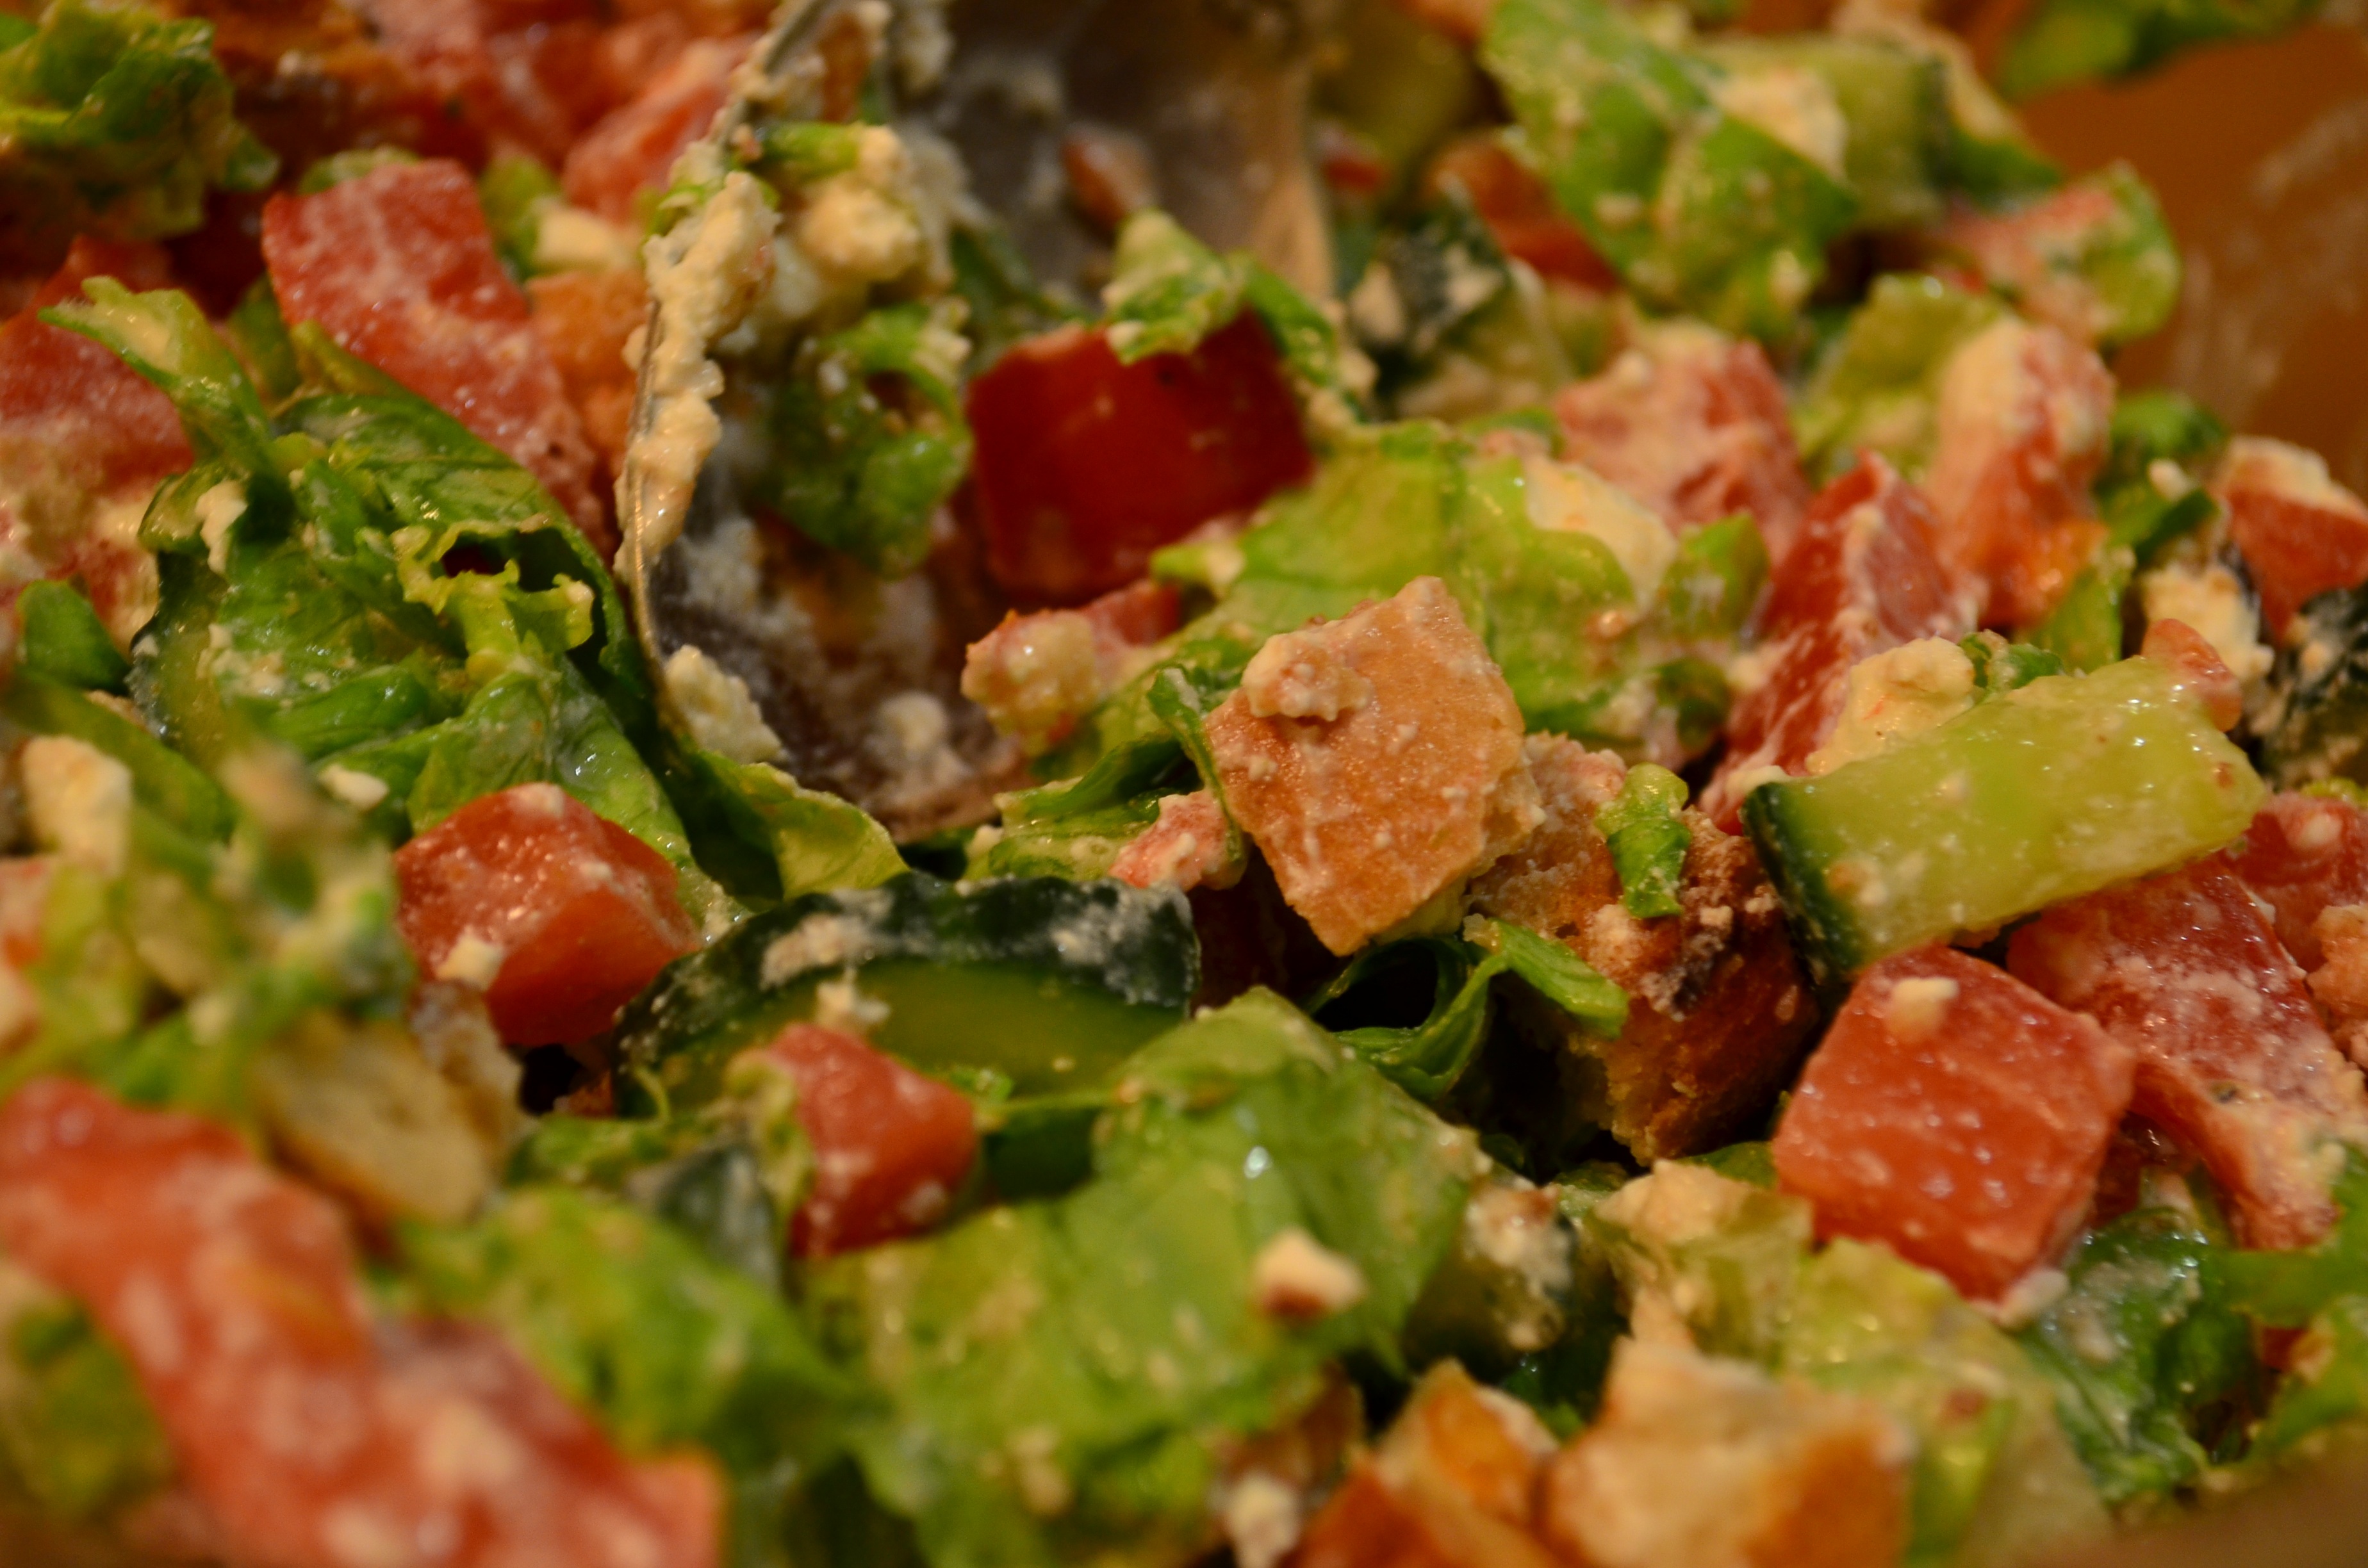
dish, meal, food, salad, greek, red, produce, vegetable, macro, plate, colorful, lunch, cuisine, tomato, use, nutrition, vegetables, harvesting, diet, sliced, taste, cucumbers, vegetarianism, greens, useful, tomatoes close up, small tomatoes